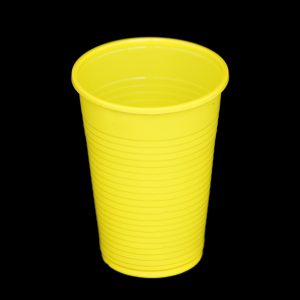
Label: plastic